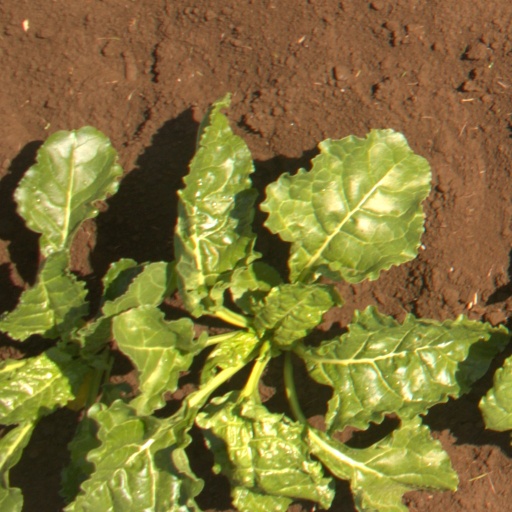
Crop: sugar beet